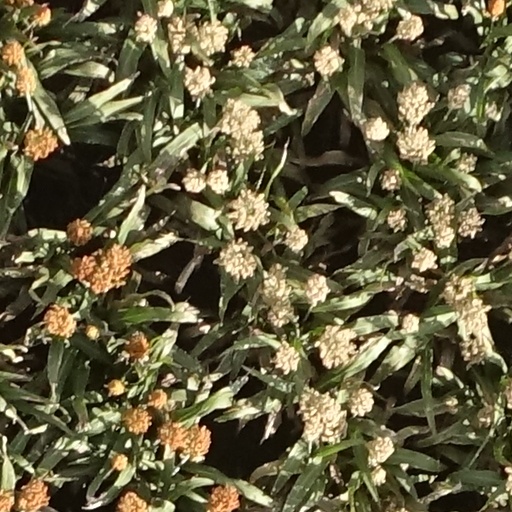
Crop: sorghum